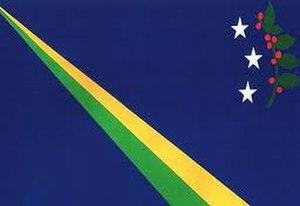
Los Salias est l'une des 21 municipalités de l'État de Miranda au Venezuela. Son chef-lieu est San Antonio de Los Altos. En 2011, la population s'élève à 68 255 habitants.